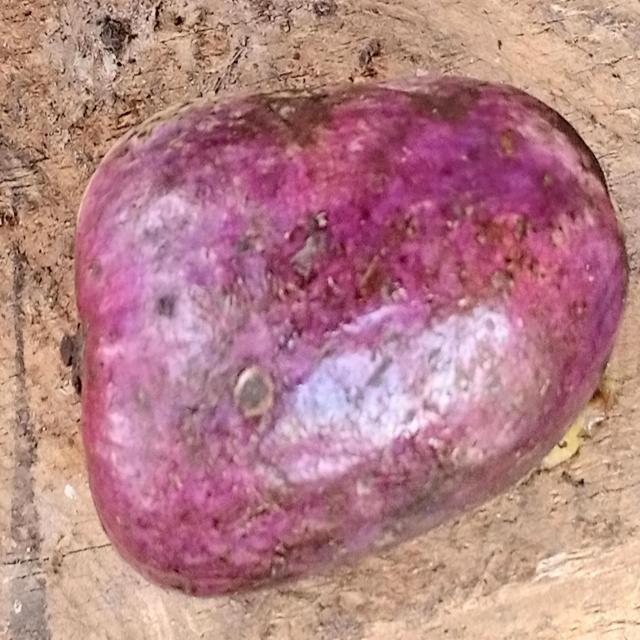
Plum grade: unripe